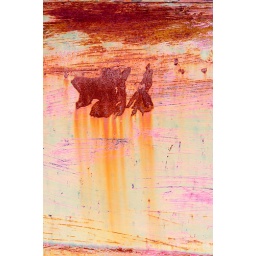
Rust and paint texture on a rusting antique car door in Guffey, Colorado, USA.